2011 Team Europcar season

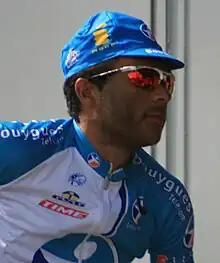
Yohann Gène, pictured here in the team's 2008 jersey under their guise as , was the first black rider in the Tour's 98-year history.

As a Professional Continental team, Europcar needed to be selected by the organizers of any of the Grand Tours in order to participate. They were selected to ride the Tour de France, but not the Giro d'Italia, nor the Vuelta a España.